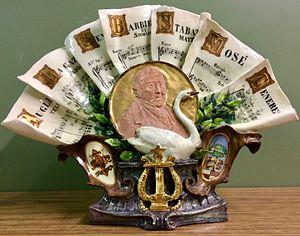
Vase allégorique représentant Rossini comme le ""cycle de Pesaro"" (Conservatoire royal de Bruxelles, Fonds Edmond Michotte)"
Le fonds Edmond Michotte est une donation faite en trois phases, entre 1897 et 1913, au Conservatoire royal de Bruxelles par le compositeur et musicographe belge homonyme, d'une partie importante de la bibliothèque privée de Rossini, avec lequel il s'était lié d'amitié.